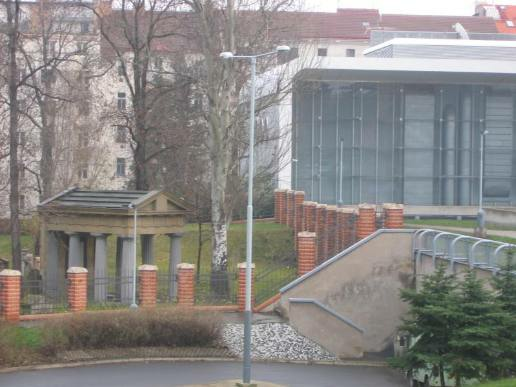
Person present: No